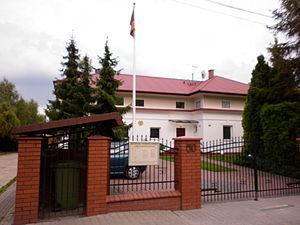
Les représentations diplomatiques de l'Arménie s'étendent sur différents continents. Elles regroupent les représentations auprès d'autres États et auprès de certaines organisations internationales.